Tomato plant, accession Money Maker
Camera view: horizontal (90 deg, fisheye); turntable rotation: 240 degrees
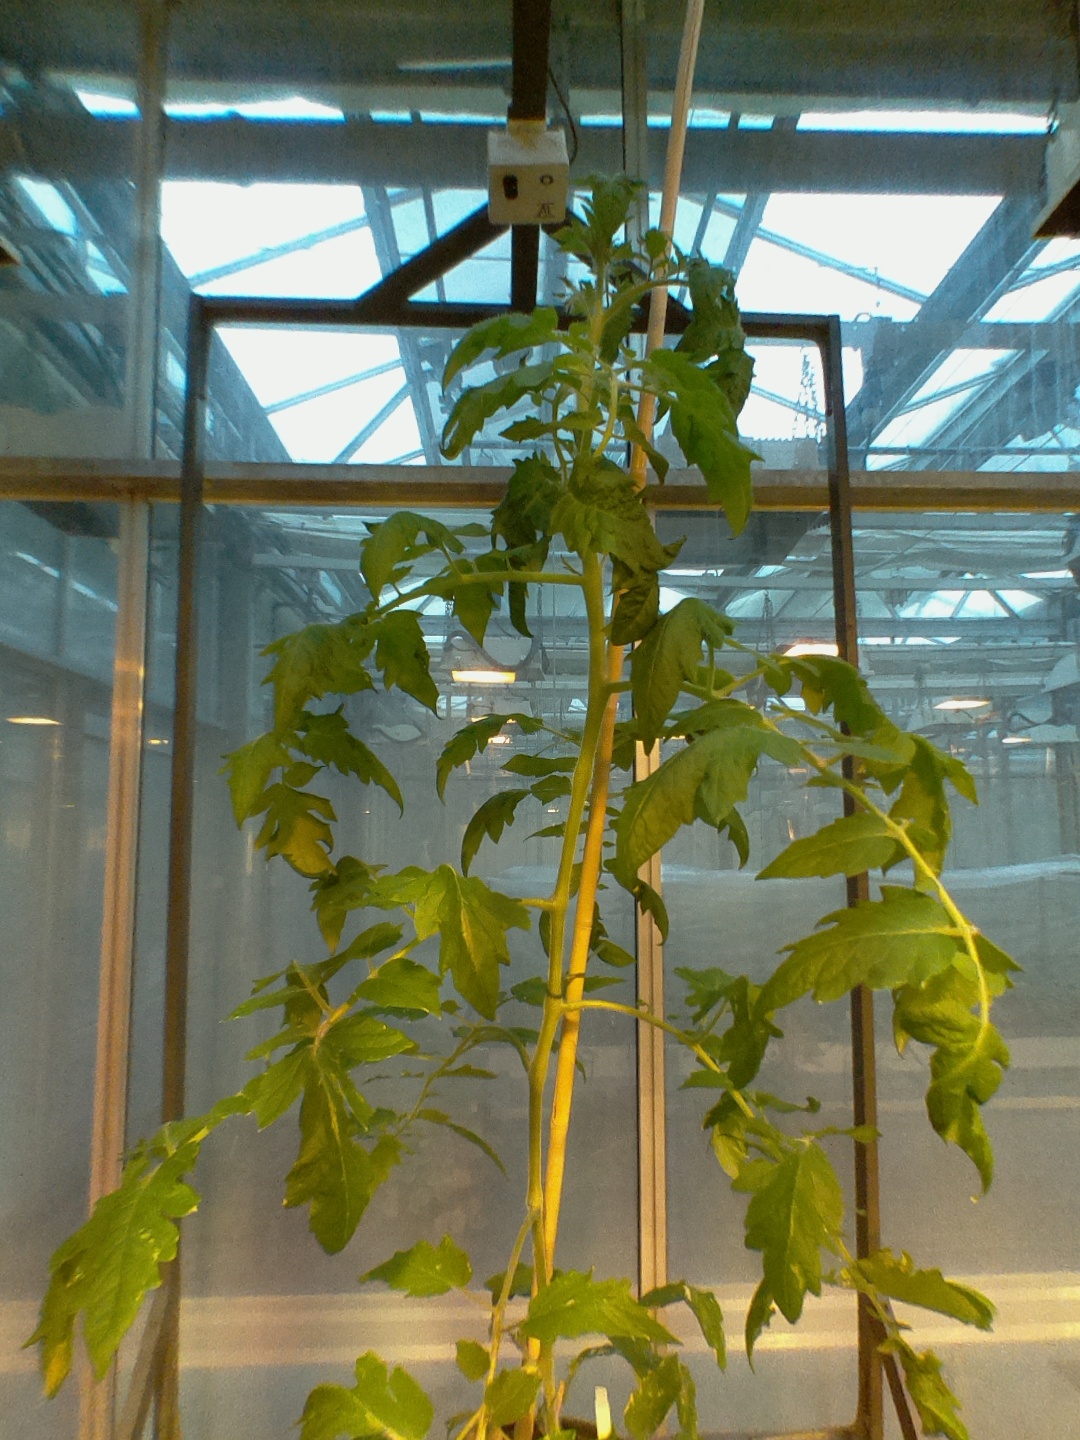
BBCH growth stage 21: 10%-20% Side shoots formed